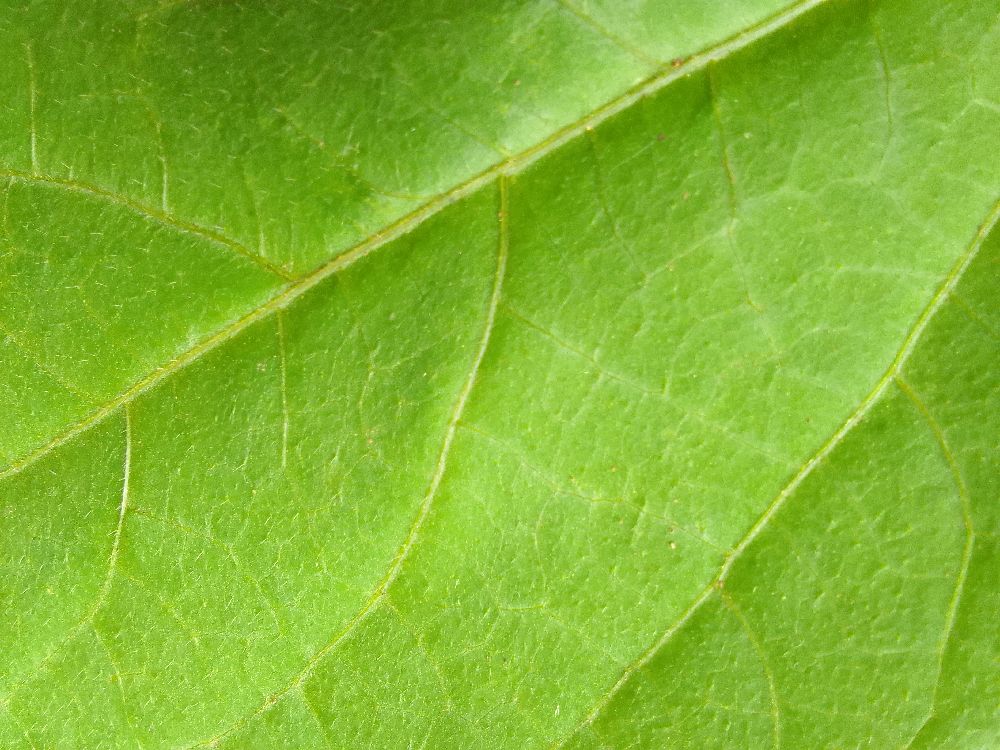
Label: healthy